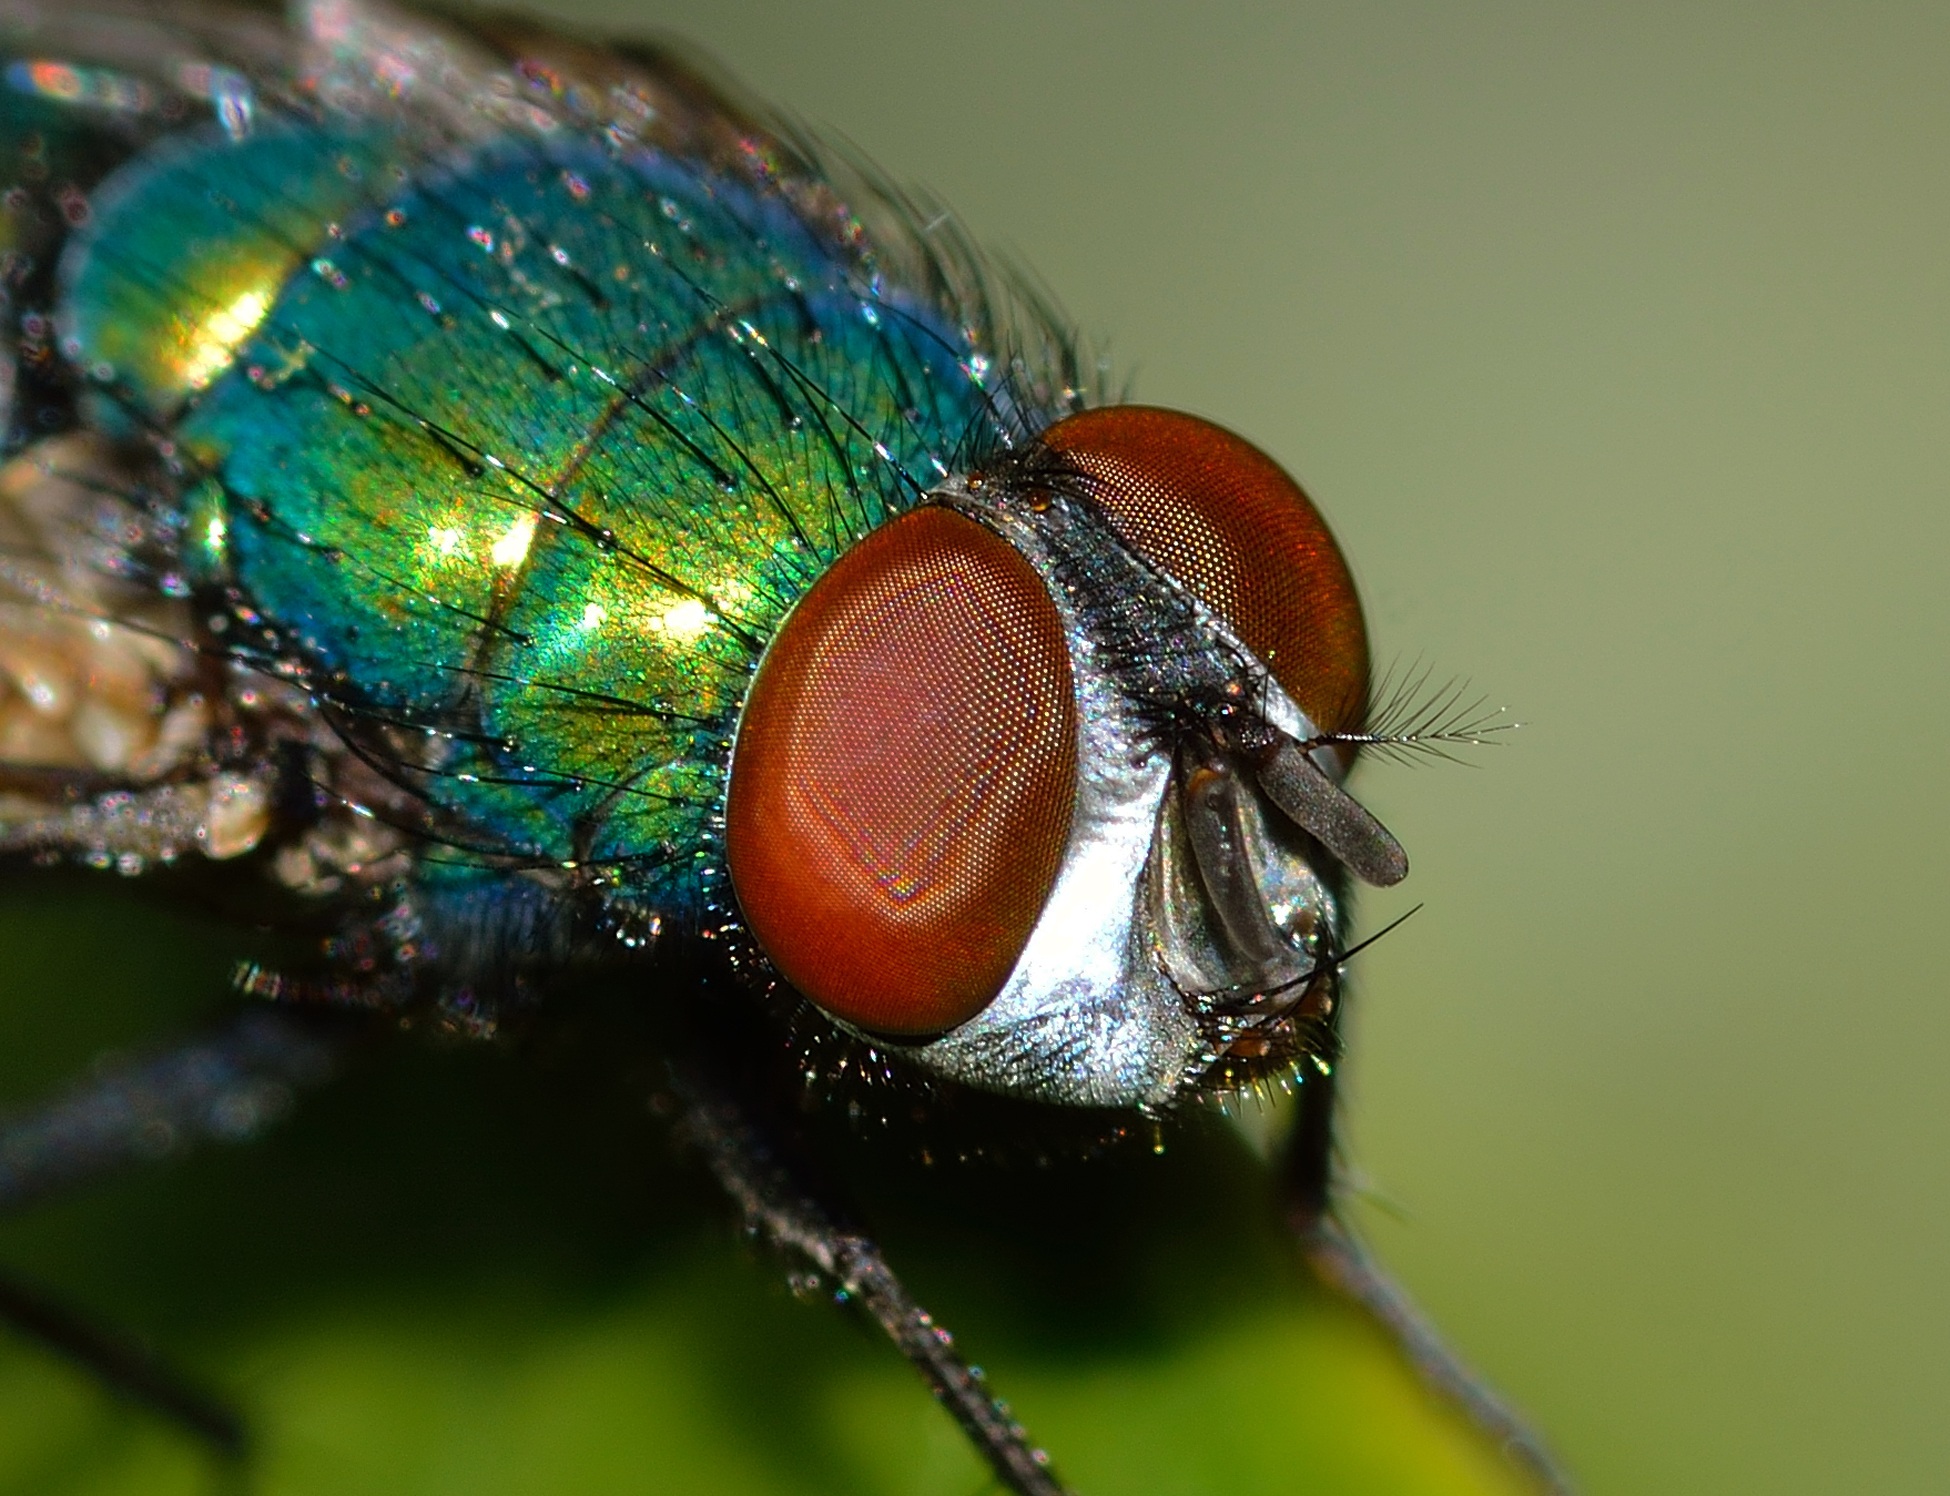
nature, photography, fly, green, insect, fauna, invertebrate, close up, insects, beetle, diptera, macro photography, arthropod, leaf beetle, lucilla, sericata